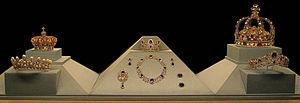
Les joyaux de la Couronne de France, ou diamants de la Couronne de France, sont un ensemble de bijoux de la Monarchie française, des Premier Empire et Second Empire, et de la République française dont l'origine remonte à François Iᵉʳ. Objet d'un vol en 1792 lors de la Révolution, revendue en partie à la fin du XIXᵉ siècle, la collection est aujourd'hui dispersée. La pièce la plus célèbre est le diamant blanc le « Régent », conservé depuis 1887 au musée du Louvre. Le « Diamant bleu de la Couronne », autre pierre remarquable qui faisait à l'origine partie de ces joyaux, a été volé et retaillé pour devenir le diamant Hope, conservé depuis 1949 au National Museum of Natural History.